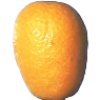
Label: kumquats